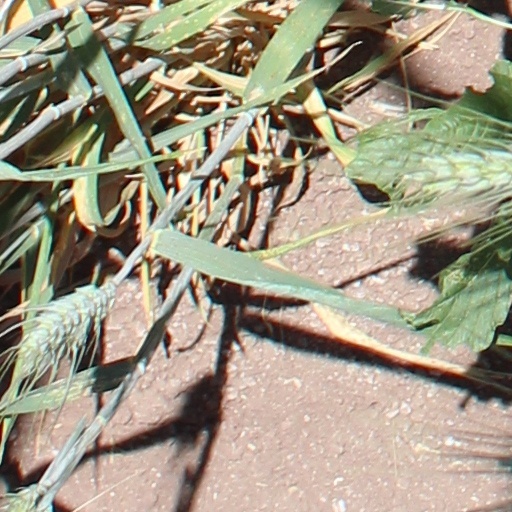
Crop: wheat